Fernando Torres

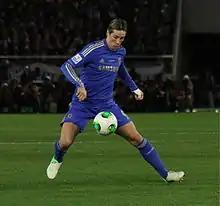
Torres playing for Chelsea in the 2012 FIFA Club World Cup Final

Torres got the 2011–12 season underway in Chelsea's 0–0 draw away against Stoke City on 14 August 2011, in which his "link-up play was sharp, plus he was willing to make intelligent runs into space to receive the ball". He scored his second goal at Chelsea, and his first of the season, on 18 September 2011, in a 3–1 away defeat to Manchester United. However, that was overshadowed by his miss at an open goal. He scored his second goal of the season at home to Swansea City in a 4–1 victory. Ten minutes after his goal, however, a two-footed challenge on Mark Gower resulted in his first red card in English football and a three-match domestic suspension. On 19 October 2011, Torres scored two goals in a 5–0 victory against Genk in the Champions League, his first in Europe since the quarter-final of the 2008–09 Champions League with his old club Liverpool, against Chelsea. His next Chelsea goals came after scoring twice and also assisting two others against Championship team Leicester City in an FA Cup quarter-final on 18 March 2012, ending a goal drought that stretched 24 games. On 31 March 2012, Torres scored his first Premier League goal since 24 September 2011, against Aston Villa in a 4–2 away win.